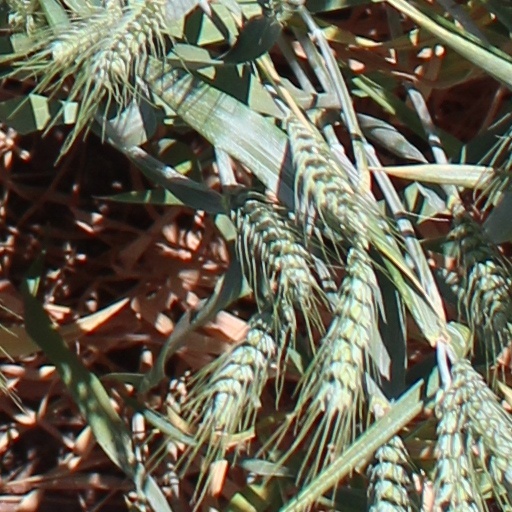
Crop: wheat